Famous Thirteen

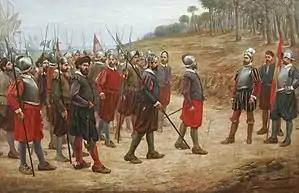
Oil painting by Juan Lepiani; Francisco Pizarro on the Isle del Gallo, drawing a line in the sand for the Famous Thirteen

The Famous Thirteen (Spanish Los trece de la fama, "the thirteen of the fame", or Los trece de Gallo, "the thirteen of [Isla del] Gallo") were a group of 16th century Spanish conquistadors that participated in the Spanish conquest of Peru (second expedition) along with their leader, Francisco Pizarro. In 1527 Pizarro and his men were waiting on the Isla del Gallo, in bad conditions, when the supply ship returned from Panama, commanded by Juan Tafur with orders from the Spanish governor to abandon the expedition. According to the traditional version of the story, Pizarro drew a line in the sand with his sword and said, "those on that side of the line can go back to Panama and be poor; those on this side can come to Peru and be rich. Let the good Castillian choose his path." In the traditional telling of the story, only thirteen men chose to stay with Pizarro.